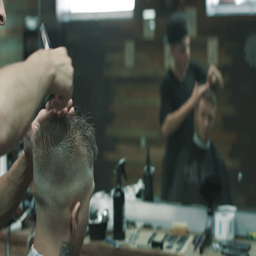
hairdresser making haircut to a customer in the barbershop .